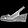
Label: Sandal